The Center Cannot Hold (book)

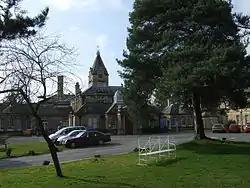
Warneford Hospital, to which Saks was admitted twice, pictured in 2009

Saks recounts one experience of swallowing a full bottle of aspirin pills, making herself vomit, and being taken to Vanderbilt Hospital. She graduates from Vanderbilt and attends Oxford, where she isolates and talks and gestures to herself. At the advice of a friend's neurologist husband, she sees a general practitioner, to whom Saks shows a burn mark she intentionally inflicted and states how she would commit suicide if given the chance. She is eventually admitted to the Warneford Hospital in Oxford, where she begins taking amitriptyline for depression.